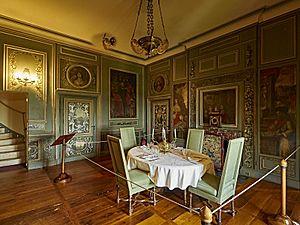
Château de Hautefort, salle à manger